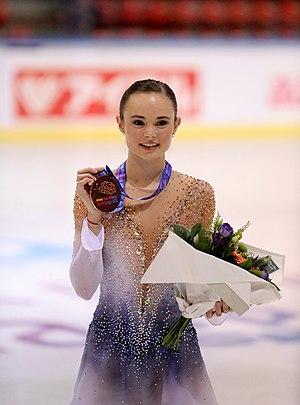
Internationaux de France 2019